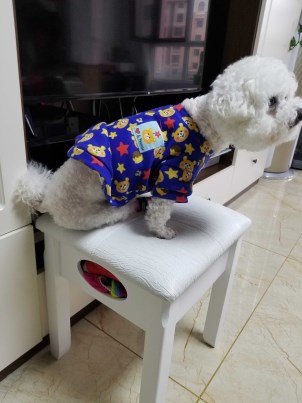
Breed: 3083-n000117-Bichon_Frise